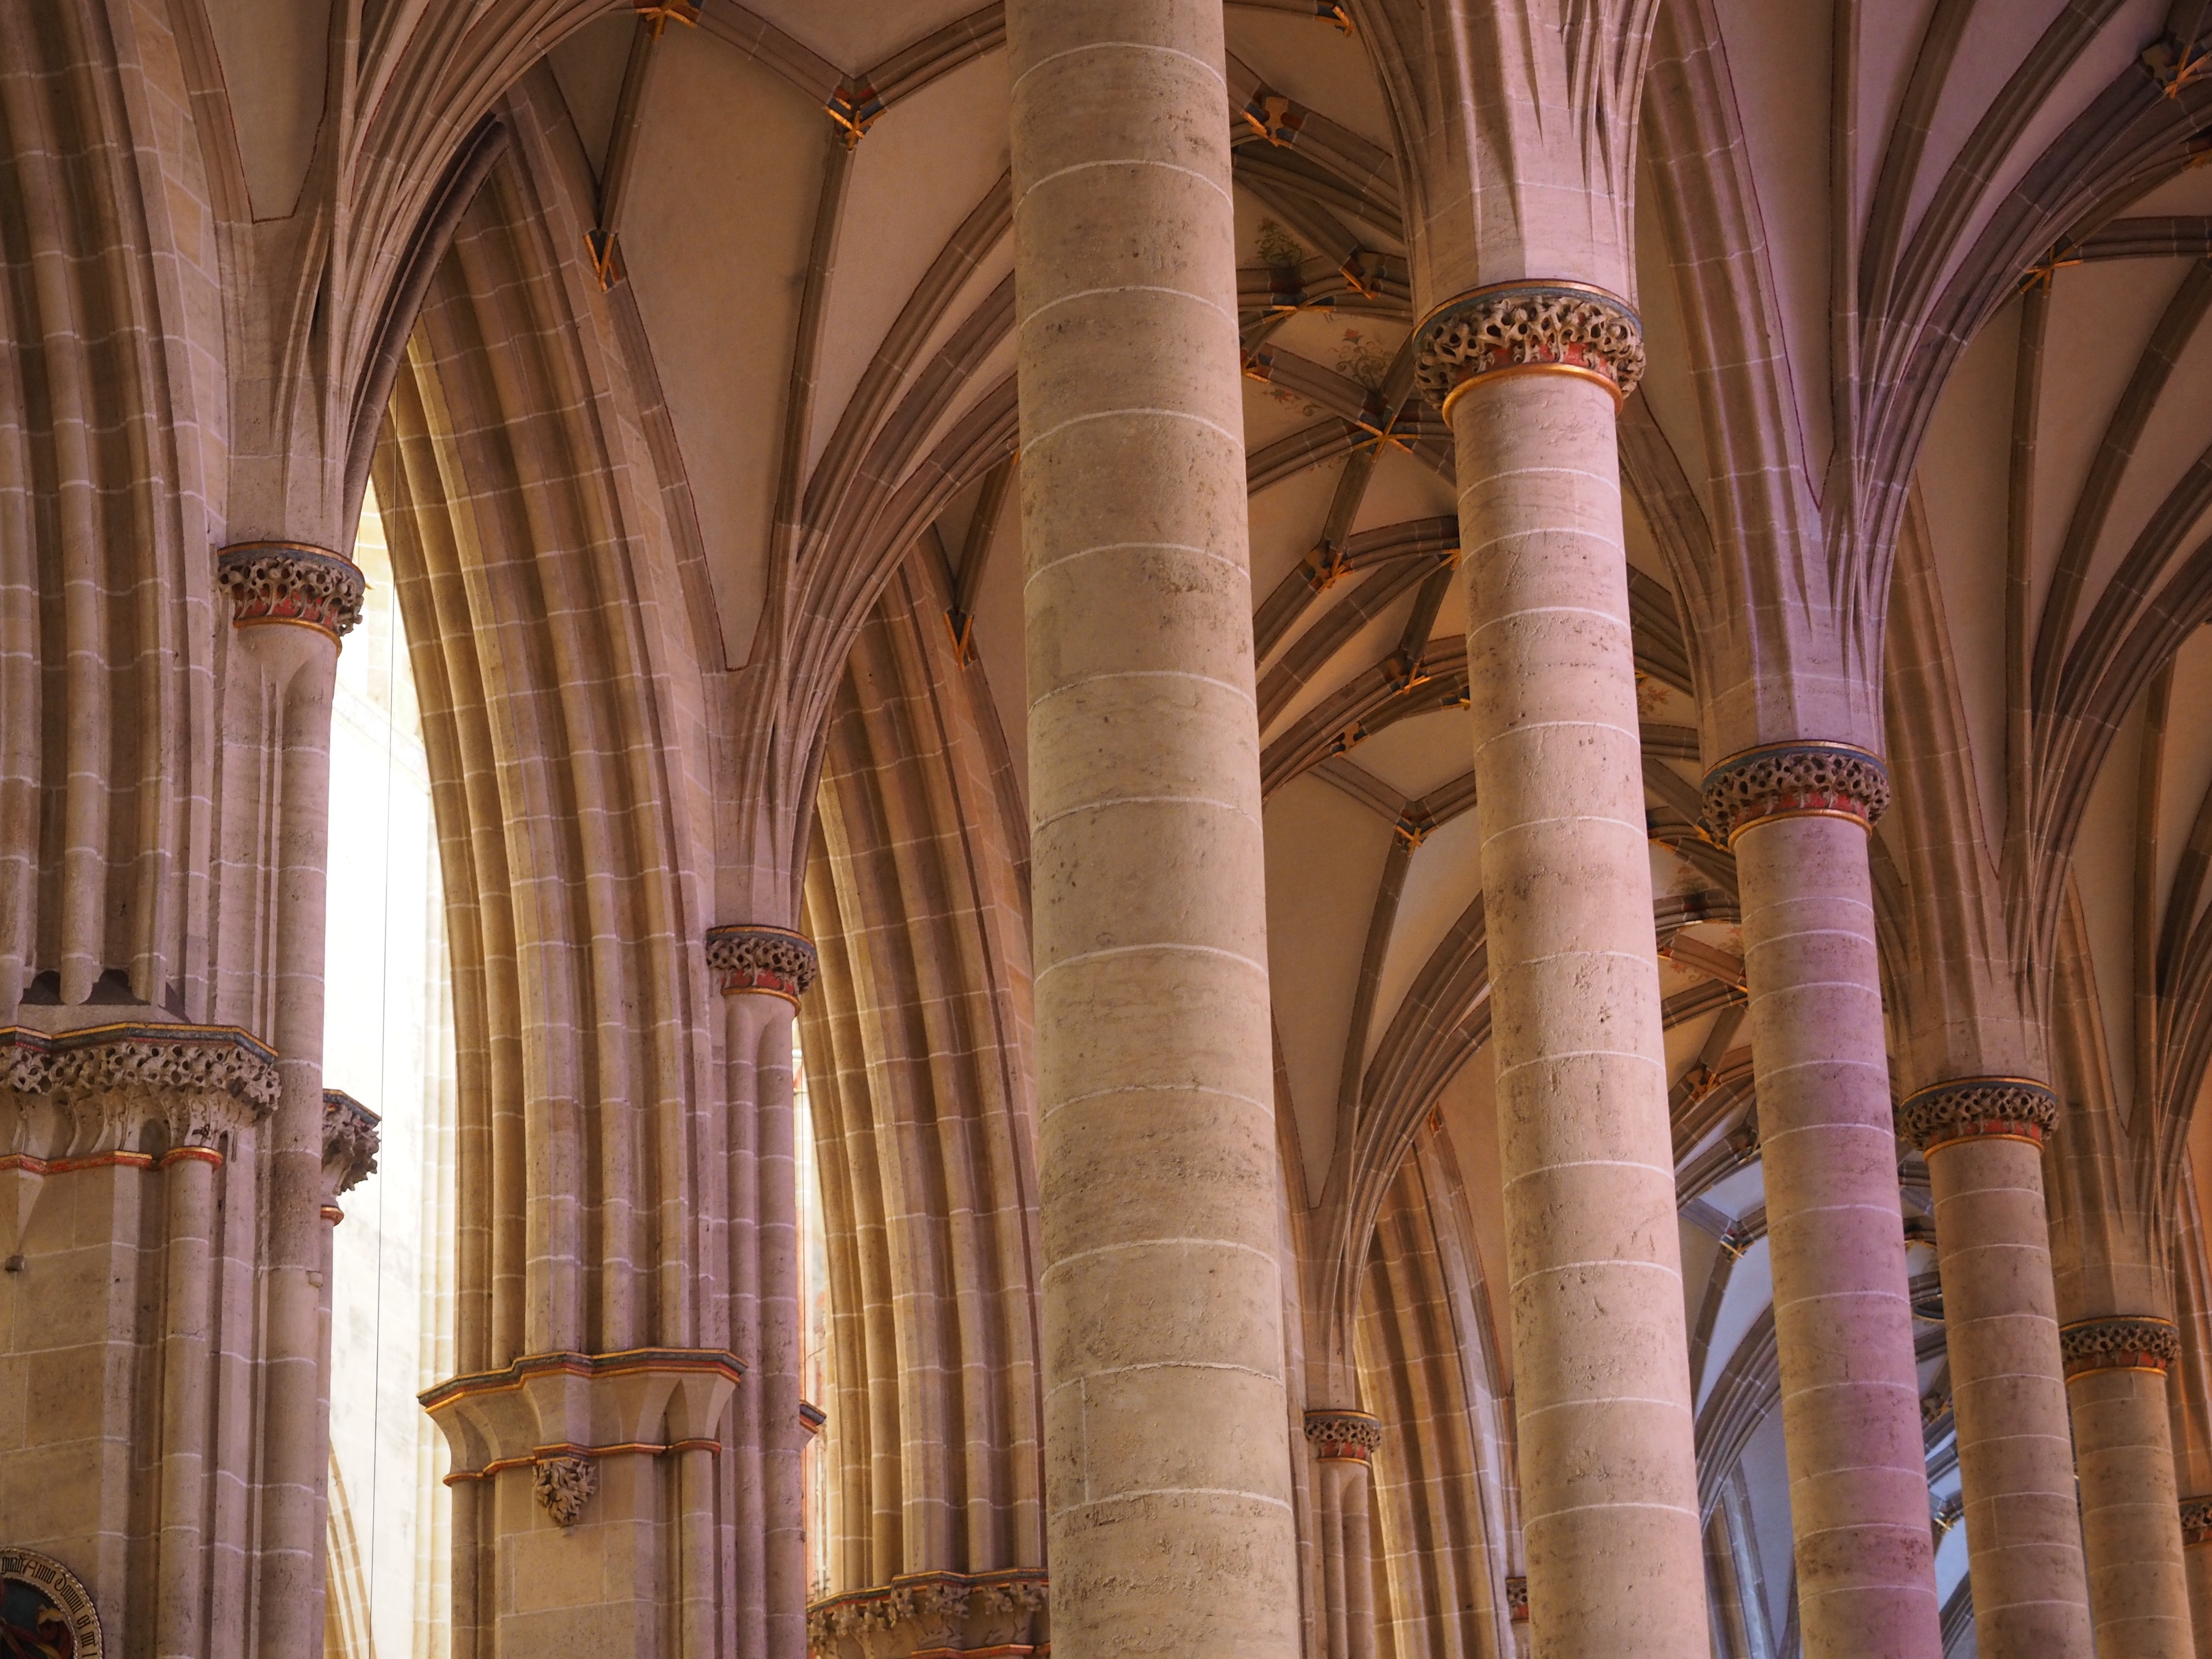
architecture, structure, building, column, facade, cathedral, gothic, place of worship, interior design, temple, symmetry, nave, vault, dom, columnar, gothic architecture, village church, church cathedral, munster, ulm cathedral, ancient history